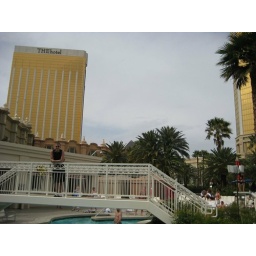
Jeff on bridge over lazy river rideMandalay Bay poolLas Vegas, Nevada